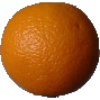
Label: orange